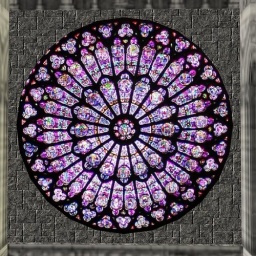
Stained glass window in SL's Cathedral of Notre Dame